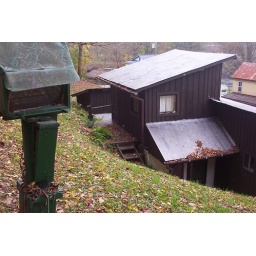
Birdfeeder in foreground with the steps connecting the bedroom deck to the bathroom deck. Note the roof covering most of the bathroom deck.